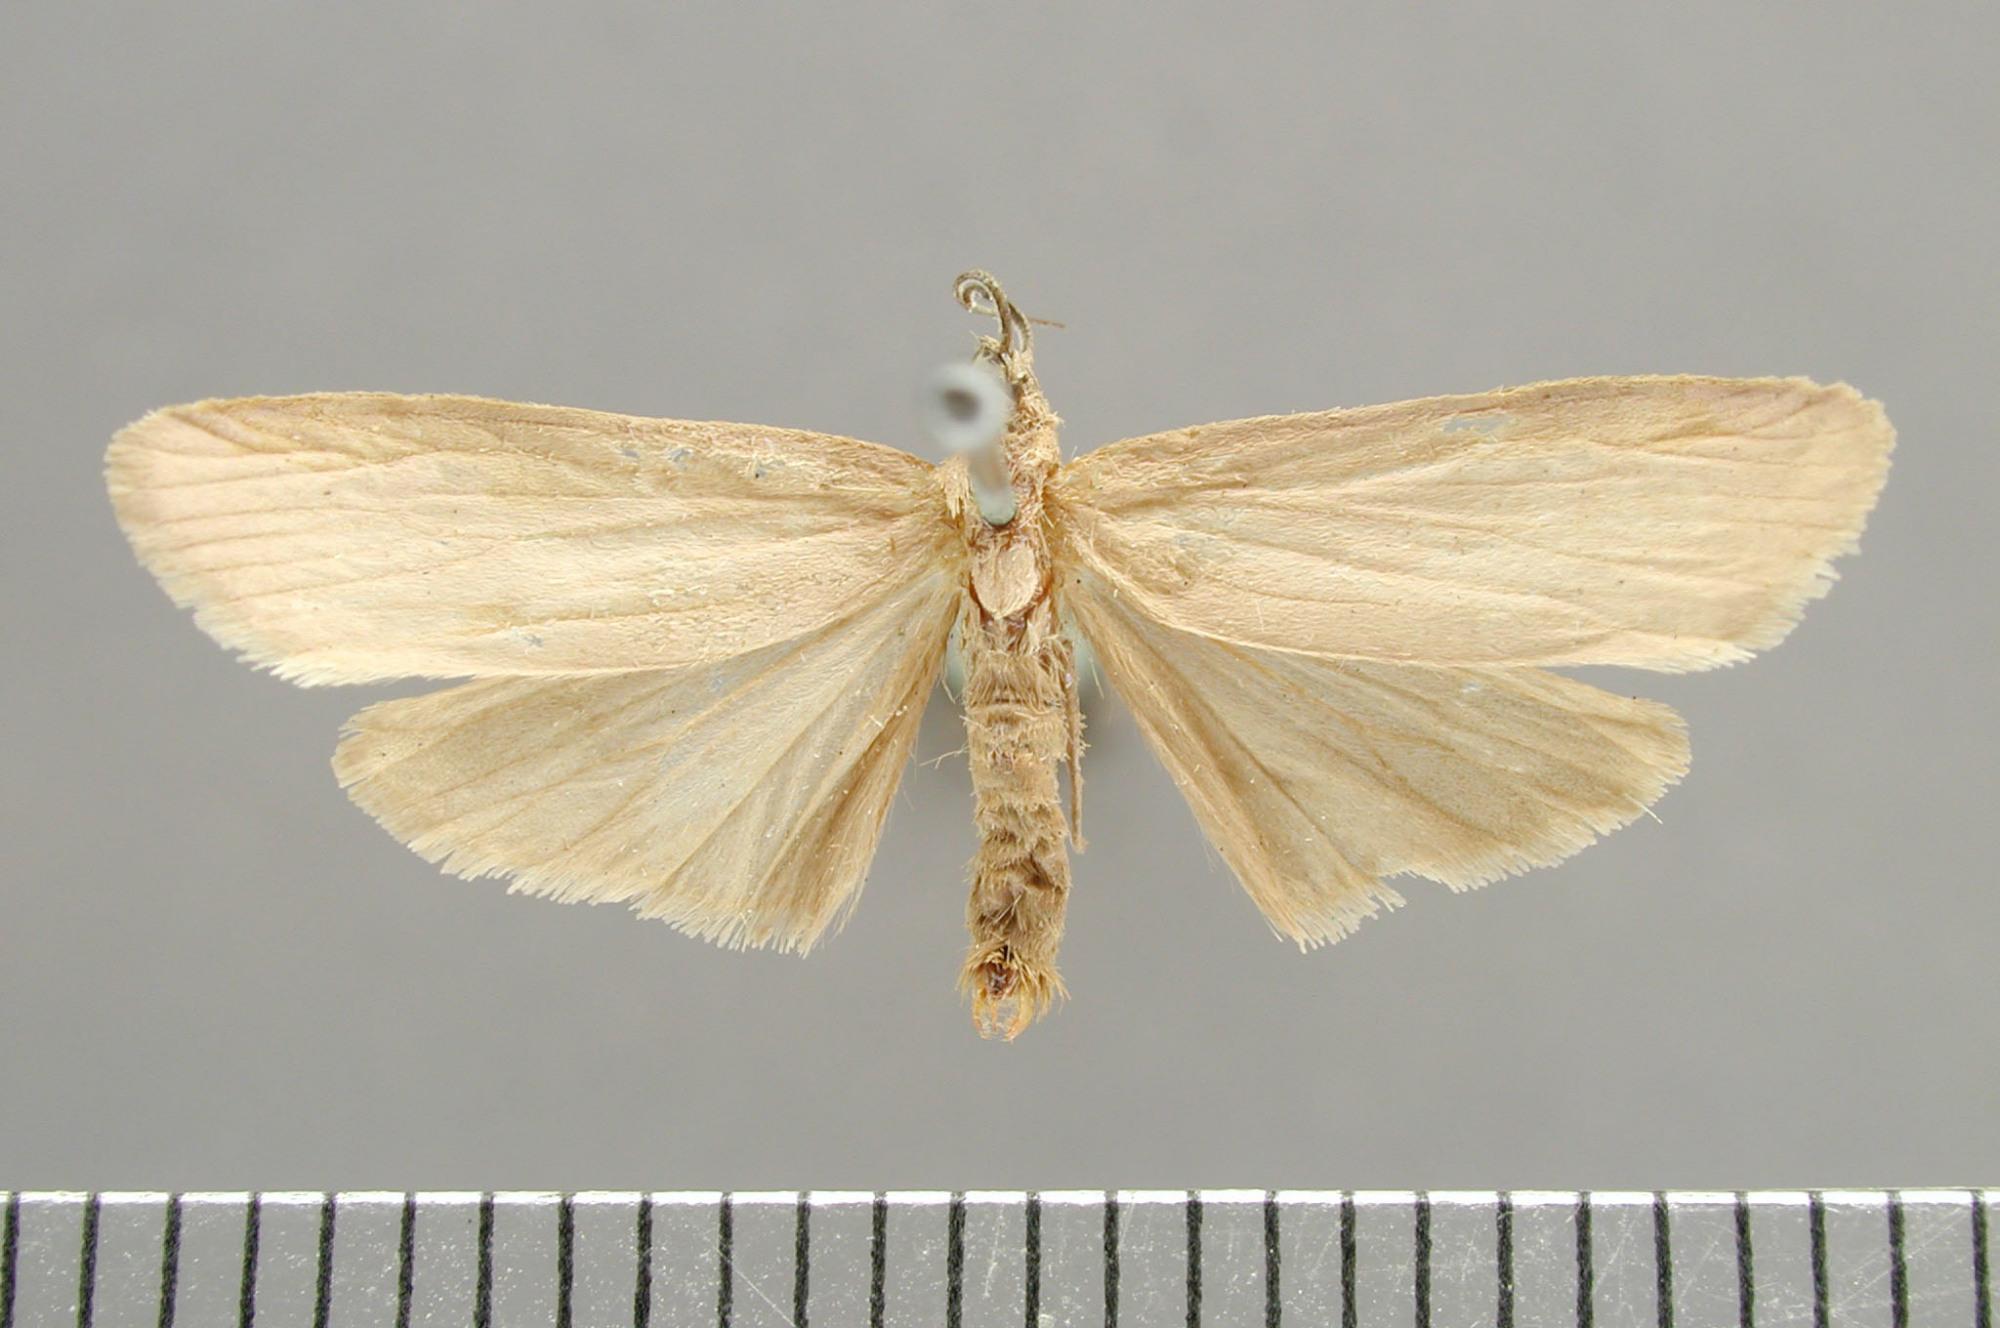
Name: Thyone grisescens
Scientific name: Thyone grisescens Schaus, 1911
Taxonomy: Animalia, Arthropoda, Insecta, Lepidoptera, Arctiidae
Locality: Juan Vinas, Costa Rica